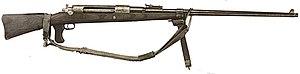
Le Tankgewehr M1918 est le premier fusil antichar de l'Histoire, développé pour l'Armée allemande dans les derniers mois de la Première Guerre mondiale.